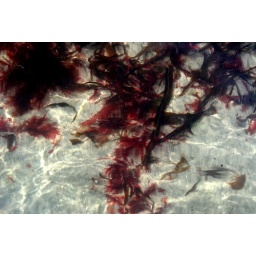
sea weed floating in water at beach muckross kilcar co donegal 9/7/10